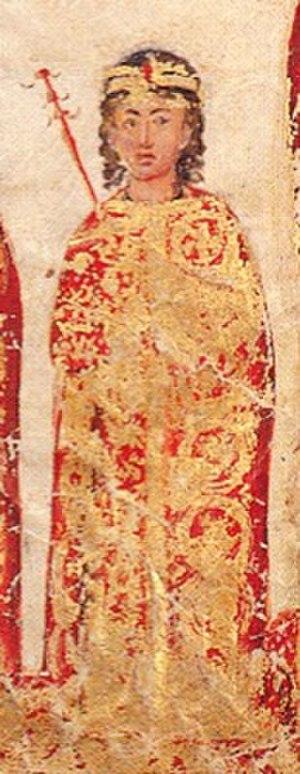
Andronic Paléologue est un des fils de l'empereur Manuel II Paléologue. En tant que membre de la famille impériale, il obtient le titre de despote et devient gouverneur de Thessalonique au début du XVᵉ siècle. À cette date, l'Empire ottoman est divisé entre les fils de Bayezid Iᵉʳ à la suite de la bataille d'Ankara en 1402 et le dirigeant de la partie européenne de l'Empire ottoman, Soliman, accepte de rendre certains territoires à l'Empire byzantin dont la ville de Thessalonique. Toutefois, lorsqu'en 1422 Byzance tente de soutenir un opposant à l'empereur Mourad Iᵉʳ, ce dernier riposte en tentant de s'emparer de Constantinople sans réussite. Il se retourne alors contre Thessalonique, la deuxième ville de l'empire, qu'il assiège.